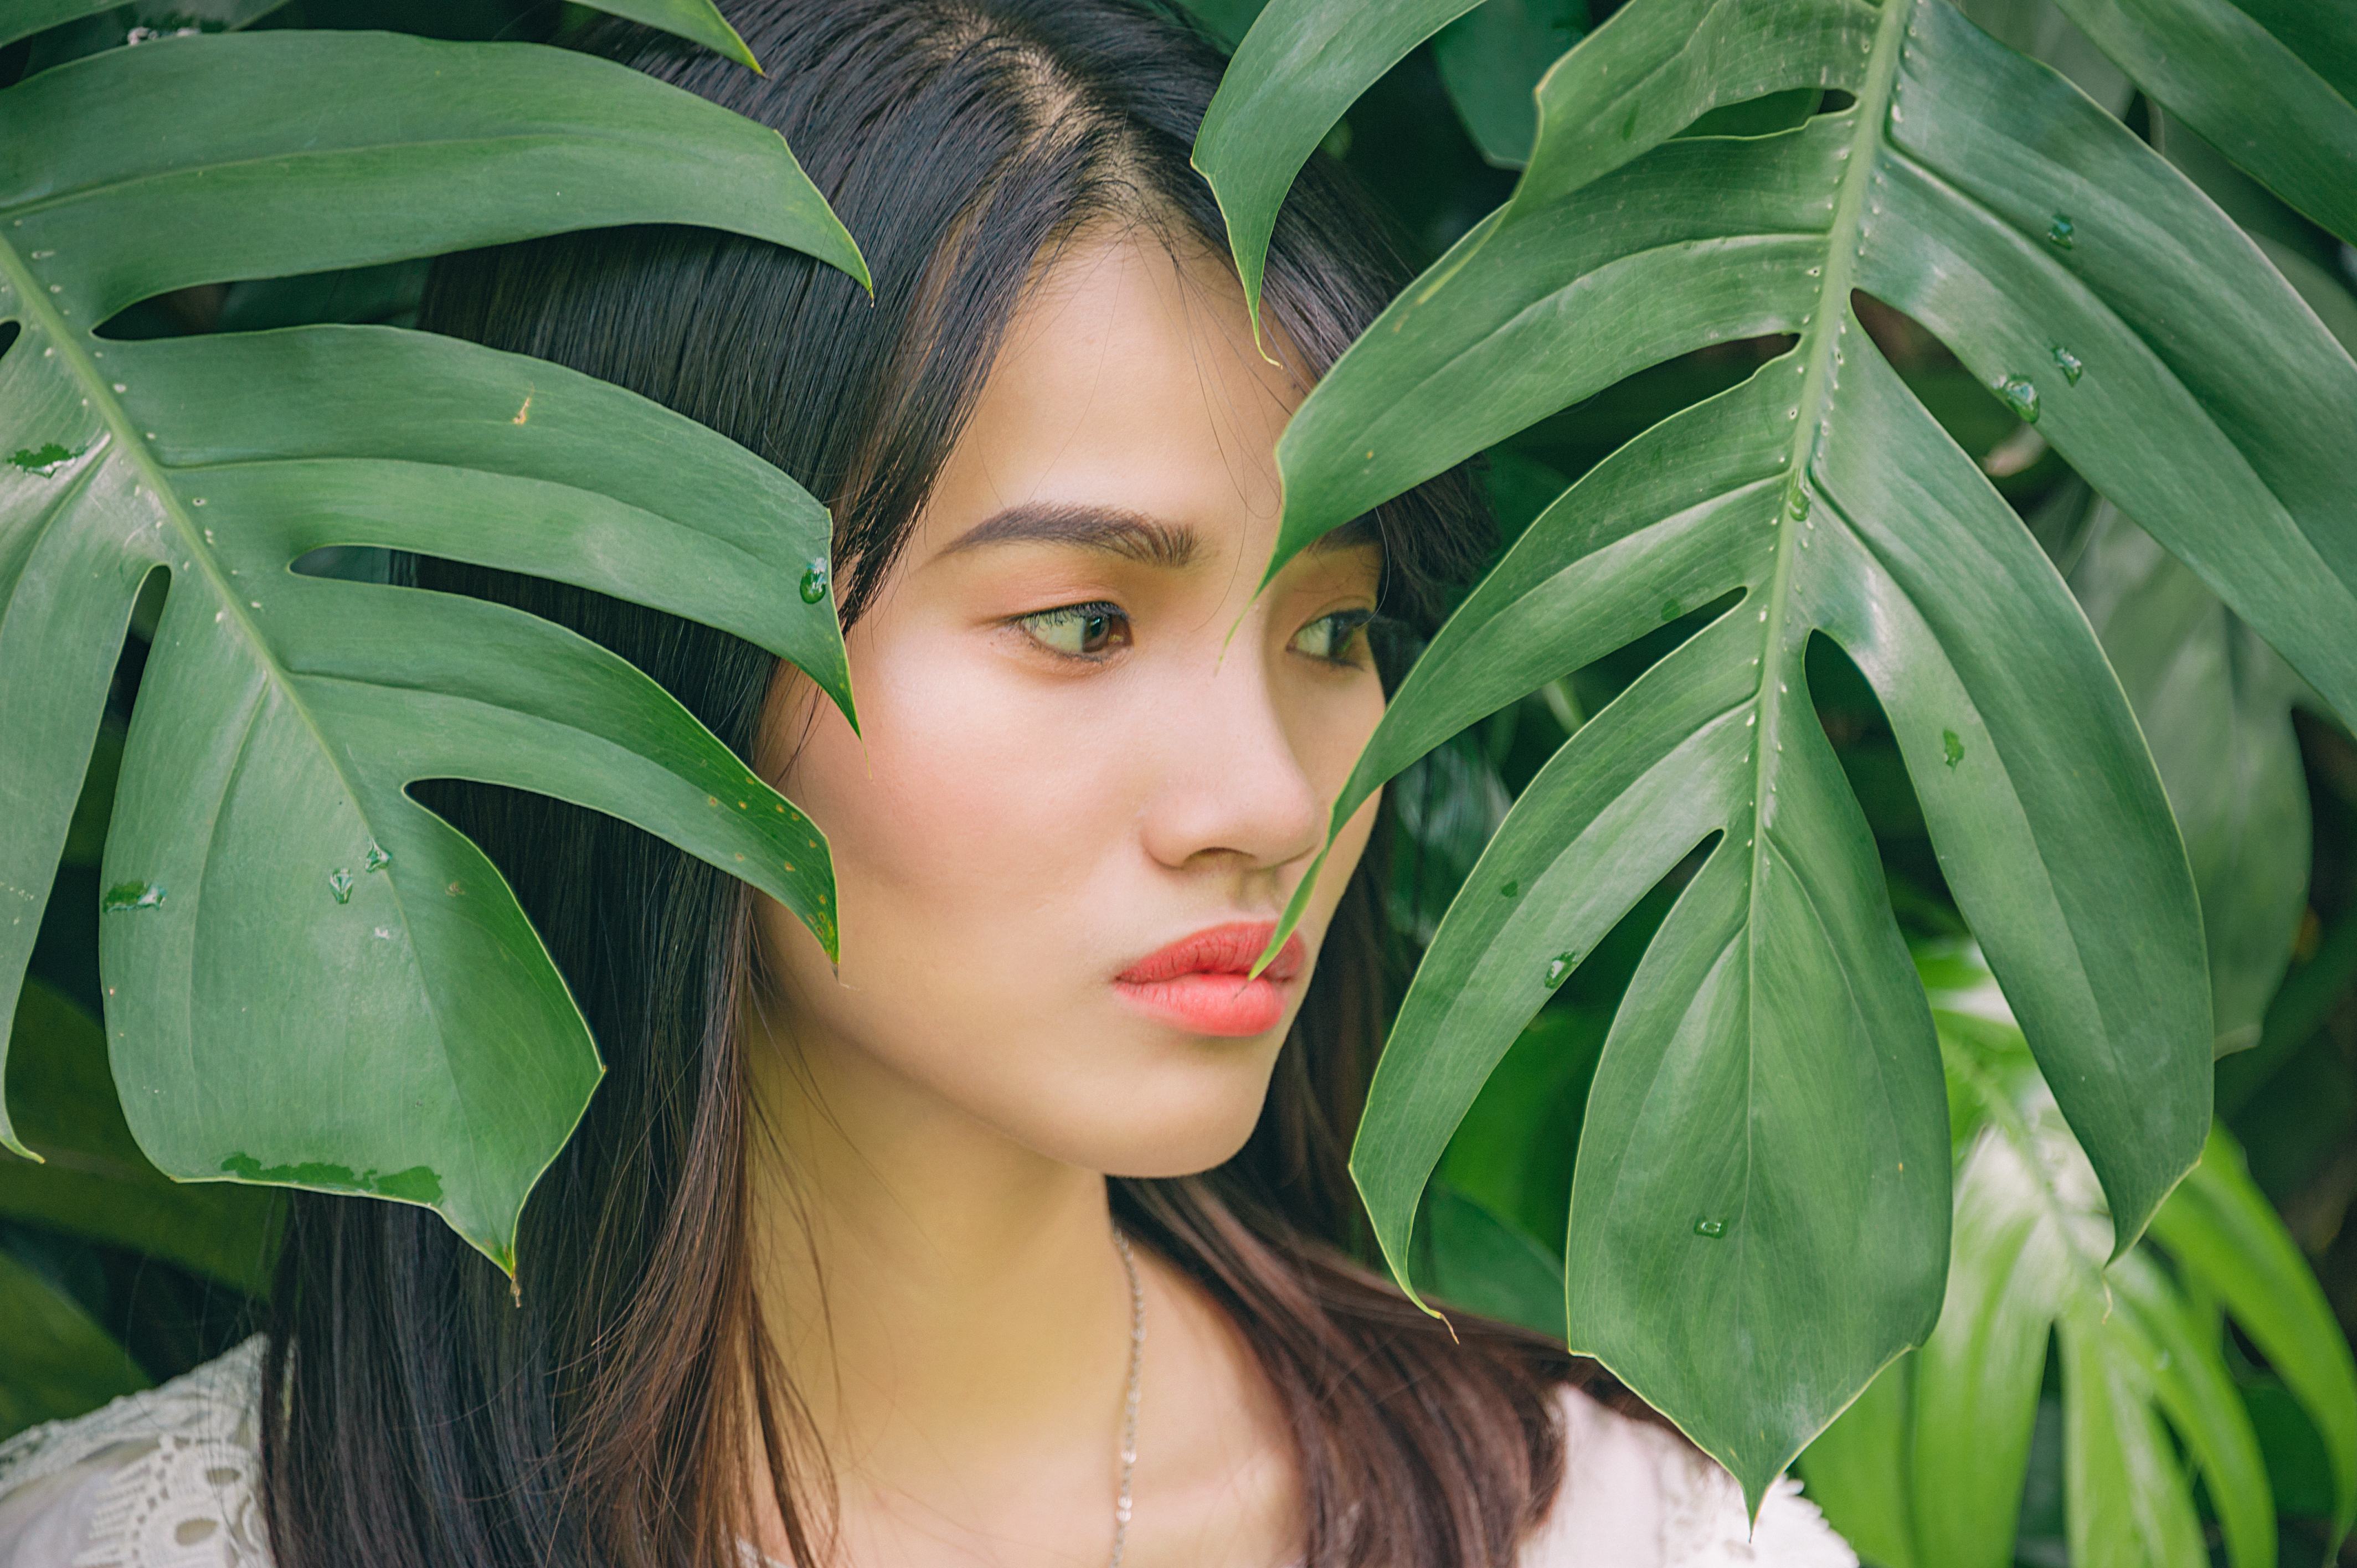
beautiful, girl, green, face, beauty, leaf, lady, eye, black hair, plant, smile, tree, long hair, model, grass, brown hair, photo shoot